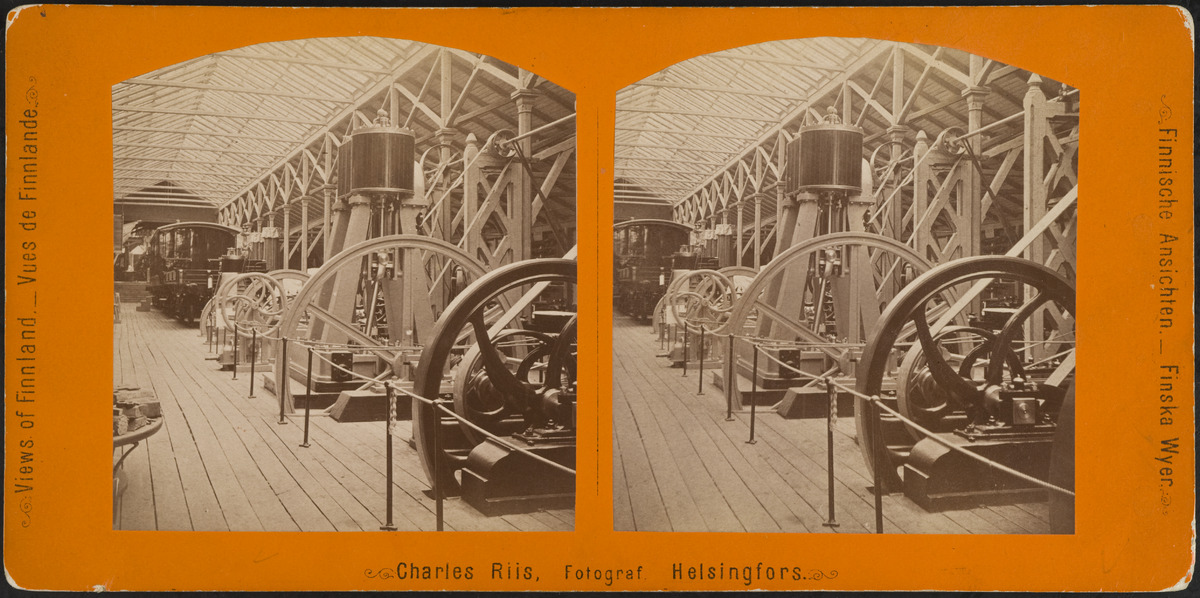
Suomen ensimmäinen yleinen taide- ja teollisuusnäyttely vuonna 1876 Kaivopuistossa, näkymä näyttelyrakennuksen konehalliin
sisällön kuvaus: Suomen ensimmäinen yleinen taide- ja teollisuusnäyttely vuonna 1876 Kaivopuistossa, näkymä näyttelyrakennuksen konehalliin. mustavalkoinen
Kuvaaja: Riis, Charles, valokuvaaja
Ajankohta: kuvausaika 1876
Paikka: Suomi, Uusimaa, Helsinki, Ullanlinna Helsinki, Kaivopuisto
Aiheet: messut, näyttelyt, hallit